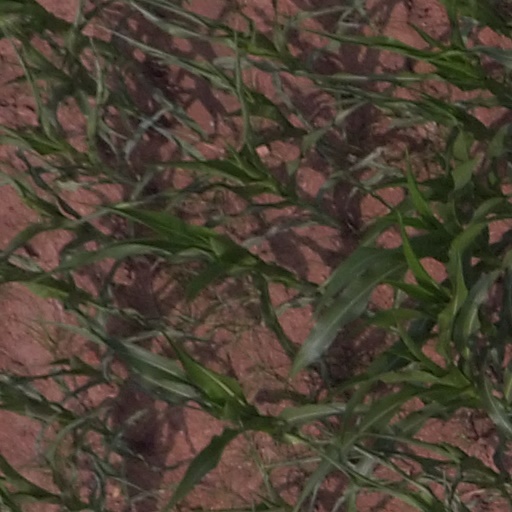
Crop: maize; corn